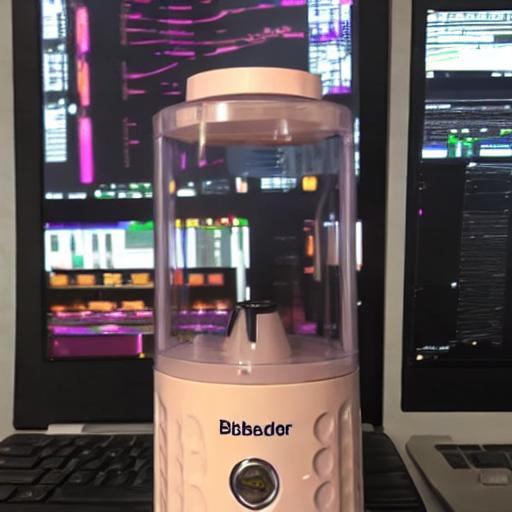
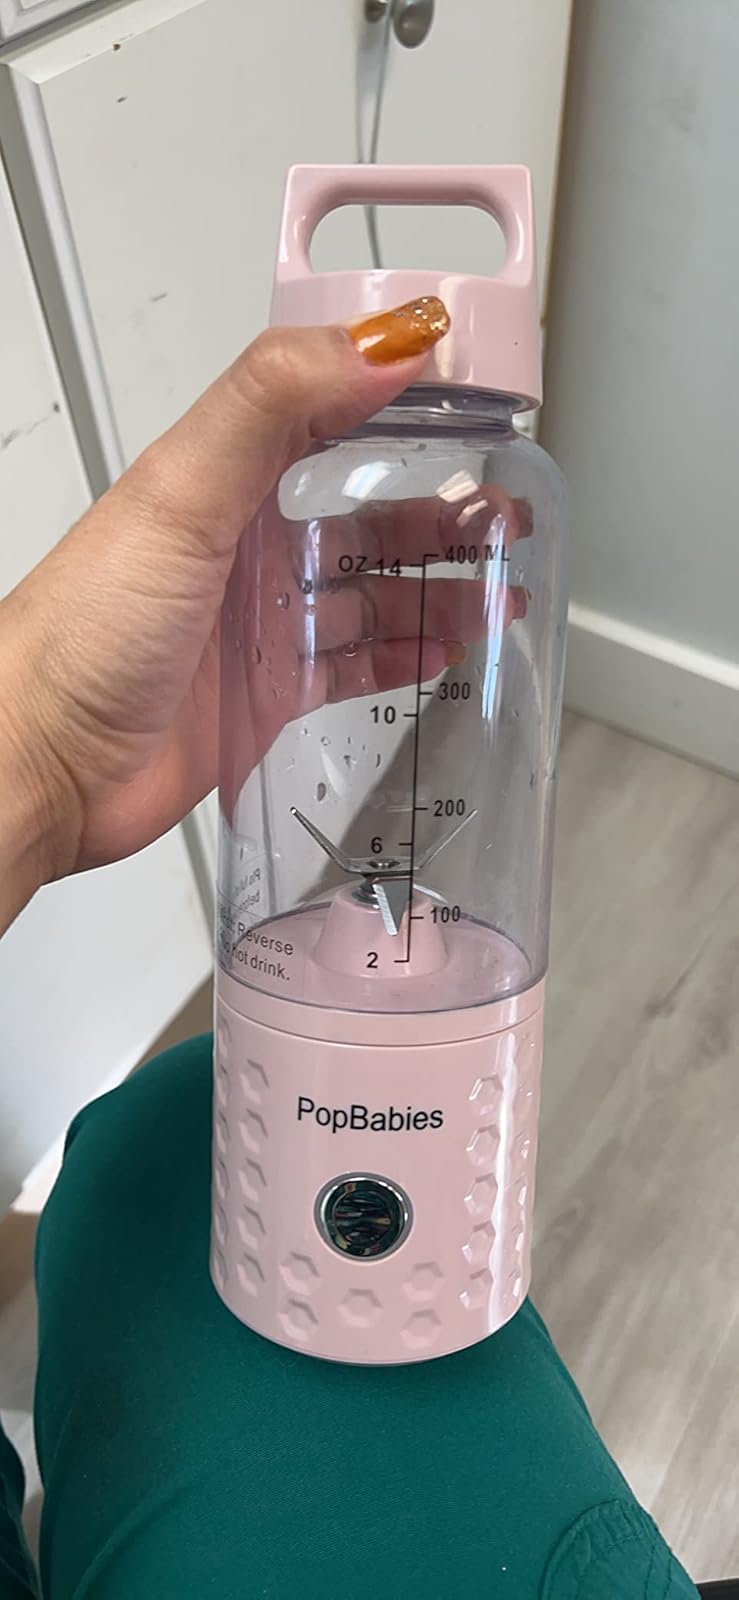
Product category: items_blender
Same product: no